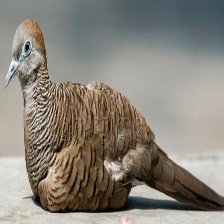
Species: ZEBRA DOVE
Scientific name: GEOPELIA STRIATA